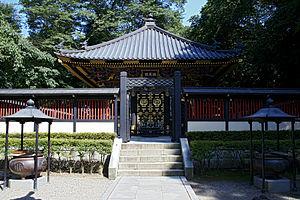
Le Zuihō-den à Sendai, préfecture de Miyagi au Japon est un complexe de mausolées de Date Masamune et de ses descendants, daimyōs du domaine de Sendai.